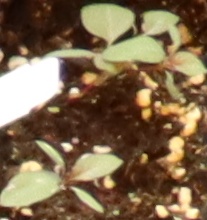
Label: Redroot Pigweed